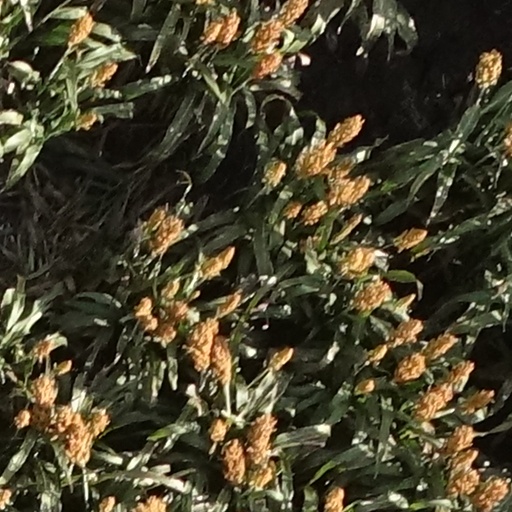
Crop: sorghum